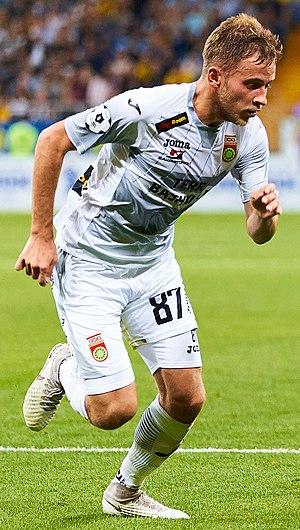
Igor Igorevitch Bezdenejnykh est un footballeur russe né le 8 août 1996 à Oufa. Il évolue au poste de milieu de terrain au FK Oufa.